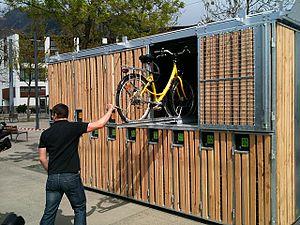
L'effort pour lever et mettre en place le vélo dans la boîte n'est pas très élevé.
Métrovélo est un service de location et de consigne de vélos de Grenoble-Alpes Métropole mis en place le 2 janvier 2004. Depuis novembre 2015, ce service est géré par la société Vélogik Alpes. Par extension, « Métrovélo » désigne la bicyclette elle-même, de couleur jaune. Le système est destiné aux habitants des 49 communes de la métropole. Au 1ᵉʳ janvier 2017, 7 000 vélos sont en service ainsi que 830 places de consigne.
Échirolles est une commune française située dans le département de l'Isère, en région Auvergne-Rhône-Alpes.